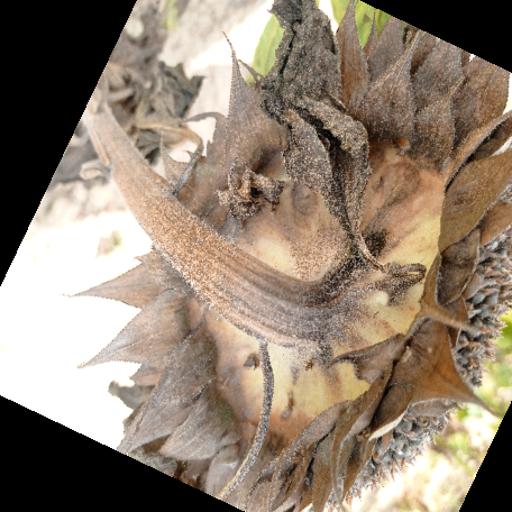
Label: Gray_mold